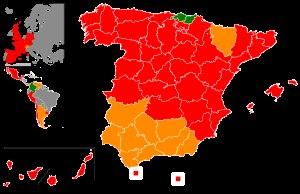
Le 39ᵉ congrès fédéral du Parti socialiste ouvrier espagnol s'est déroulé à Madrid entre les 16 et 18 juin 2017.